Neiden, Norway

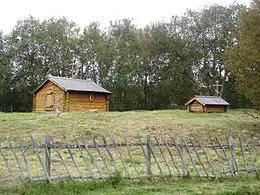
The Skolt Sámi Orthodox Chapel in Neiden

The protected area in Skoltebyen includes a number of different monuments, some of which are old enough (i.e. more than 100 years) to be automatically protected under the "Cultural Heritage Act". These include a Russian Orthodox graveyard, the ruins of a smoke sauna, sixteen sites of traditional turf huts known as "gammer" and a tiny Russian Orthodox chapel, St. Georg's Chapel, built 1565 by Tryphon of Pechenga. In addition, many of the natural features of the area have been and are being used in religious ceremonies, such as baptism.